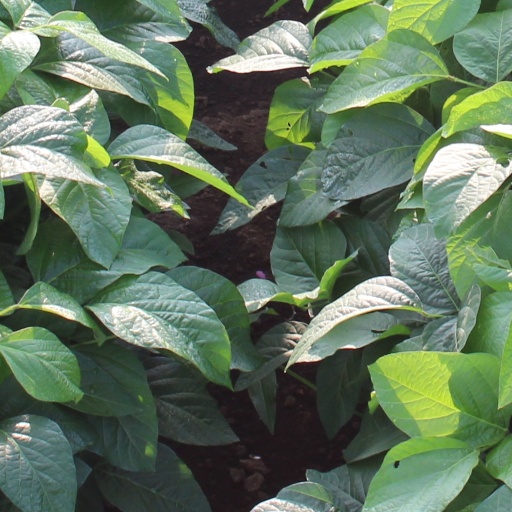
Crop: soybean